Kendra Cocksedge

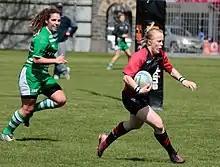
Cocksedge playing for Canterbury

In 2014 Cocksedge started in all nine matches for the Canterbury Women's Provincial Team, performing strongly and scoring 101 points. Following this Cocksedge made her Test debut for New Zealand and was named in the squad to the 2014 Women's Rugby World Cup.